Campo Mourão

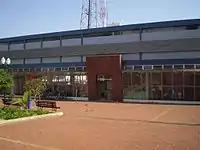
Estação da Luz.

One of the most modern cultural facilities in the city, located in the plaza Getulio Vargas, the central area of Campo Mourão. It now houses the collection of the Municipal Public Library and Professor Egydio Martello is the headquarters of the Mourãoense Academy of Arts. Offers space for classes and art exhibitions, open free of charge.